Wisden Trophy

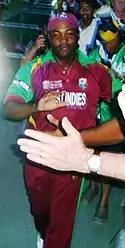
The 2004 tour of England would prove to be Brian Lara's final Wisden Trophy series.

England dominated the 2004 series and claimed the first English whitewash in the Wisden Trophy's history. England won each Test comfortably, as the West Indian bowlers struggled to get wickets. Only Chris Gayle and Dwayne Bravo had bowling averages lower than 30. This whitewash meant that England had won seven consecutive Tests for the first time in 75 years. The series was the beginning of a run that would see England win the Ashes the following year.